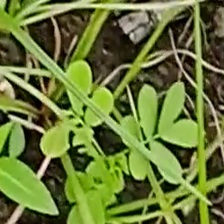
Weed species: Sicklepod_(Senna obtusifolia)